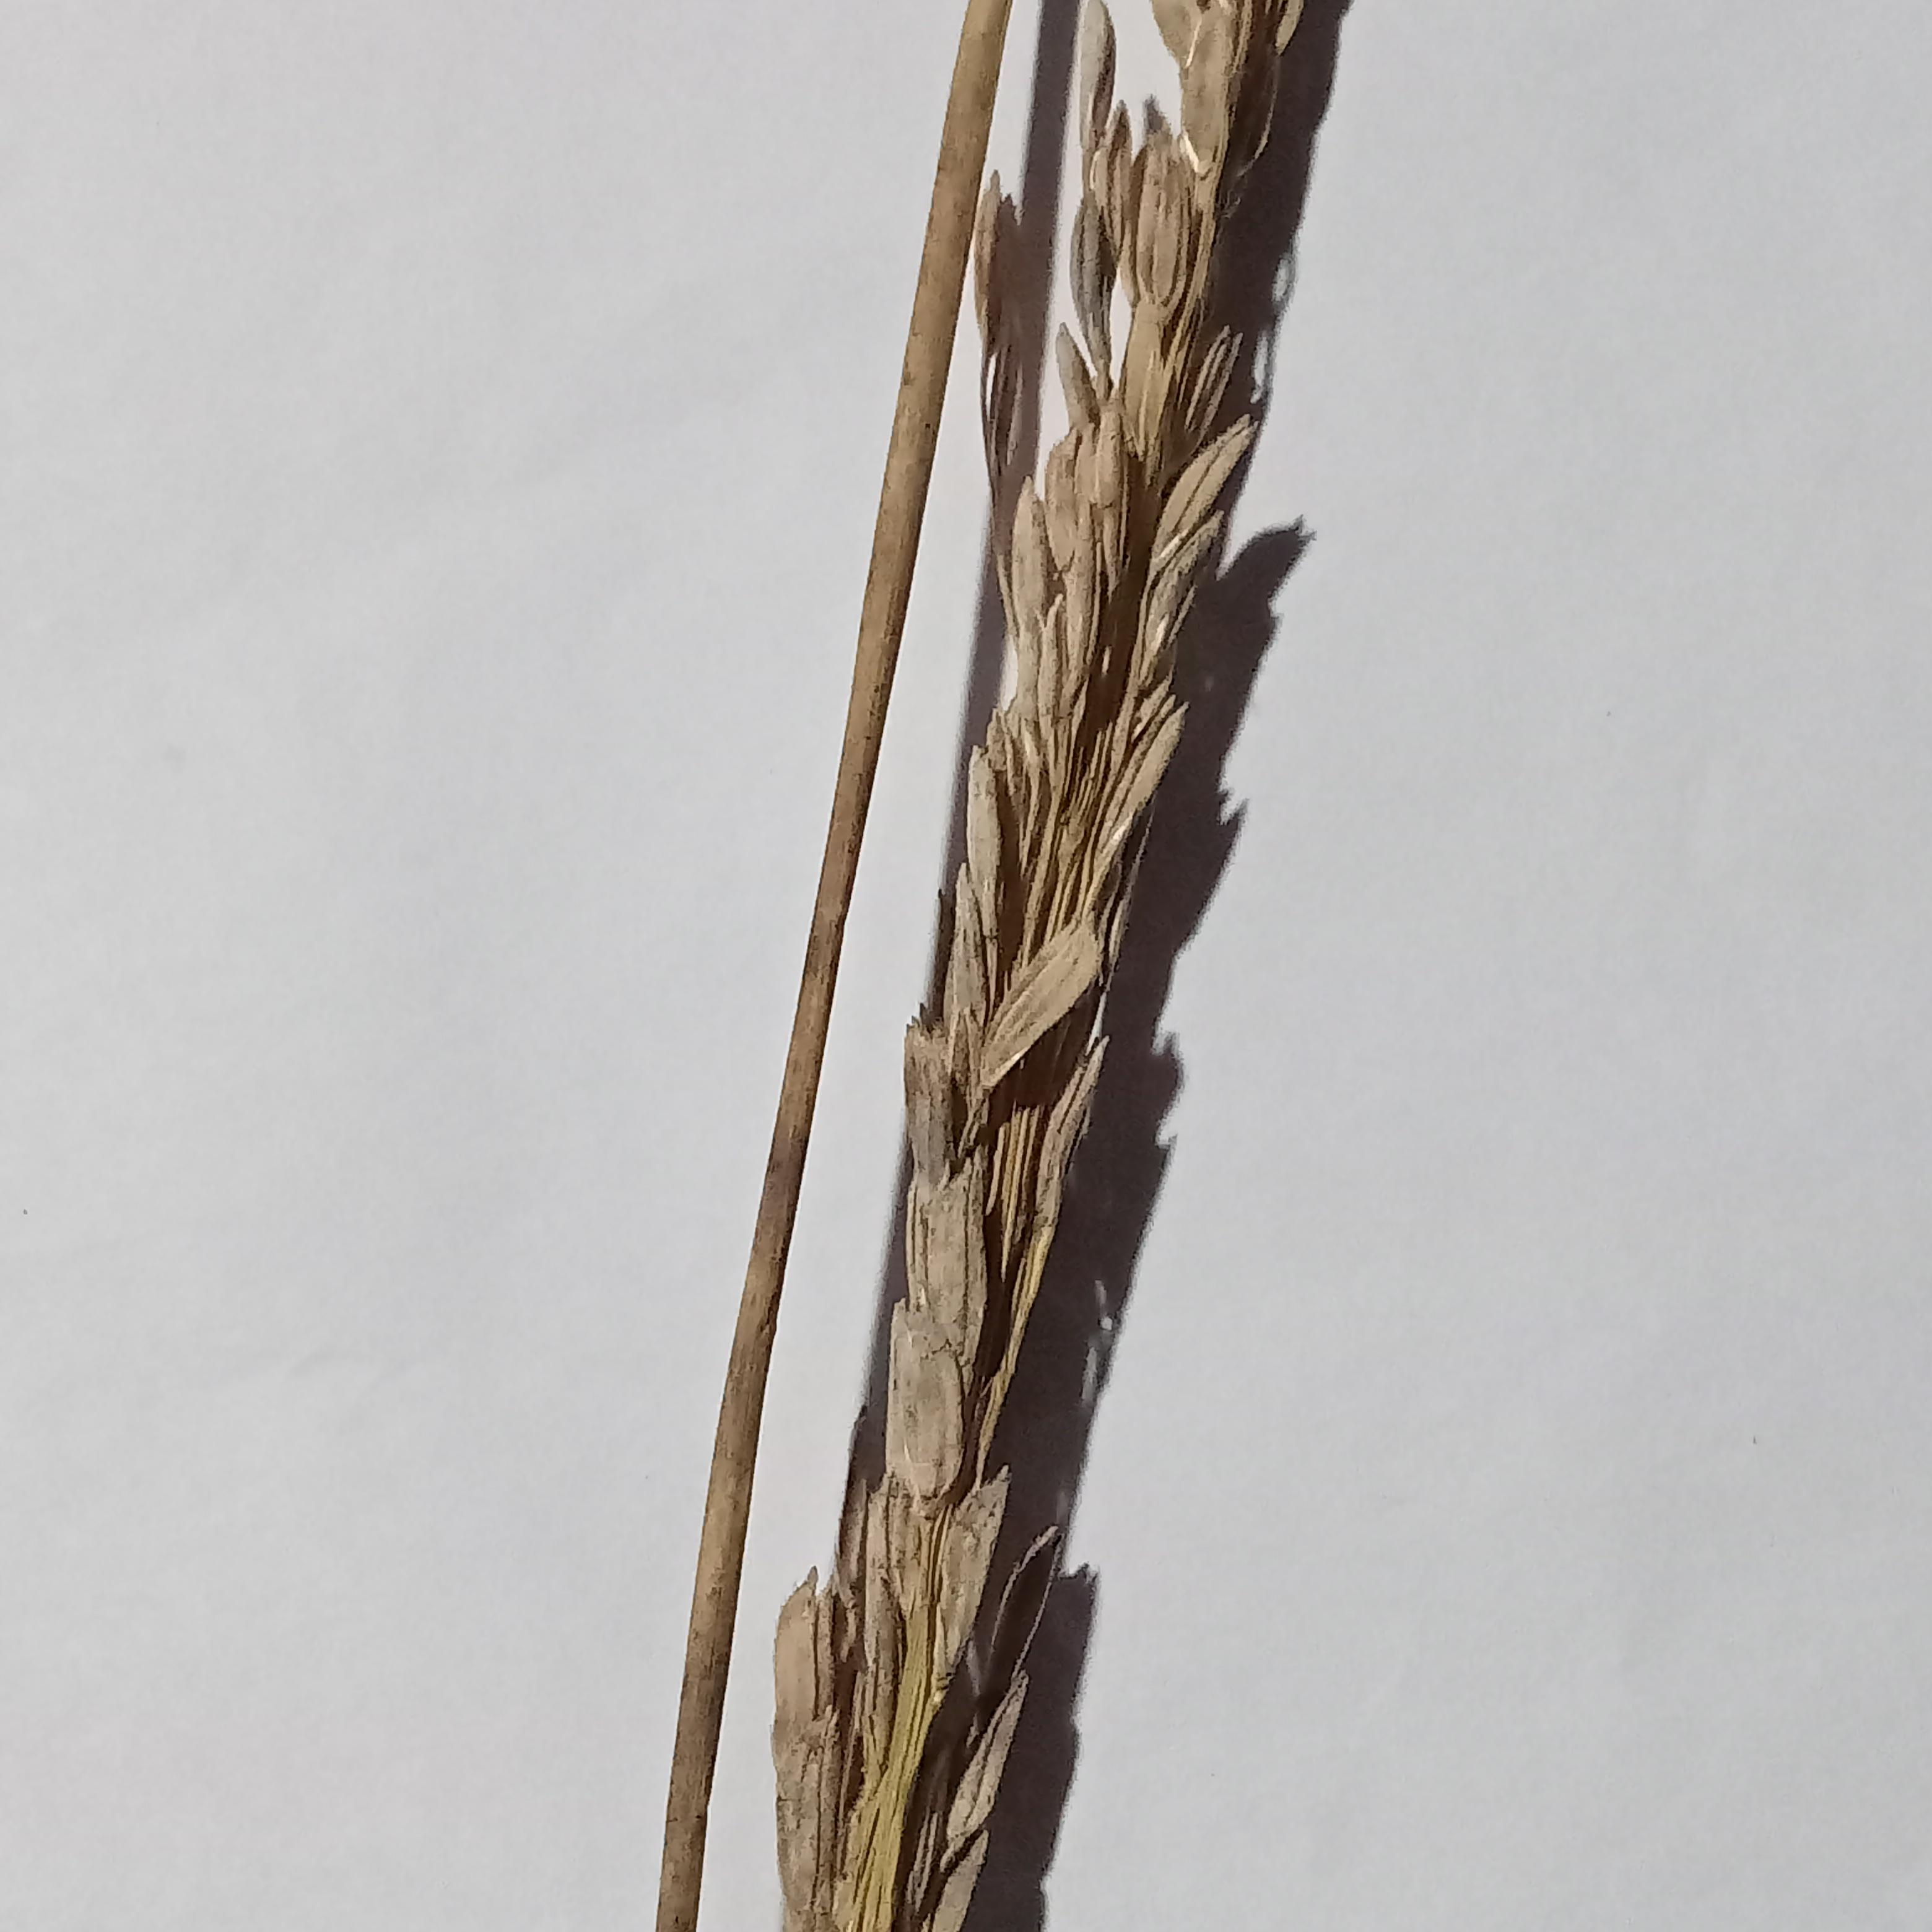
Label: Rice___Neck_Blast